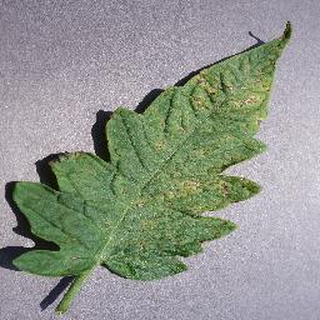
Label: tomato_septoria_leaf_spot